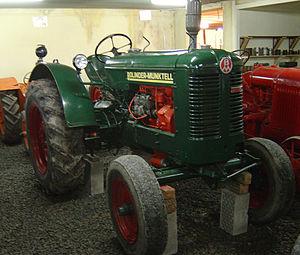
Bolinder-Munktell est une ancienne société suédoise de construction de tracteurs agricoles, de moissonneuse-batteuse, de machines forestières, d'engins de génie civil et de véhicule chenillé en caoutchouc. Elle a été formée en 1932 par la fusion des entreprises Munktell et Bolinder, son motoriste. Elle était basée à Eskilstuna. Son abréviation est communément BM. L'entreprise a fusionné avec Volvo en 1950.